Claude Alphonse Delangle

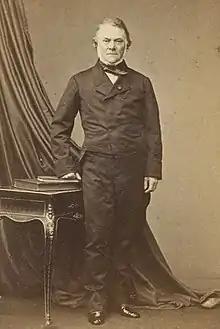
Claude Alphonse Delangle photograph by André Adolphe Eugène Disdéri

Claude Alphonse Delangle (6 April 1797 – 25 December 1869) was a French magistrate and politician. He was Minister of Justice in 1851 under the Second French Empire.